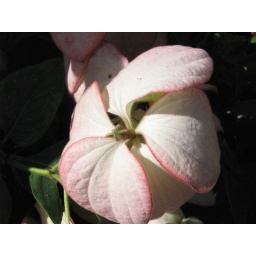
flowers in Farmers market in Winter park